Foundation for the Development of Caribbean Children

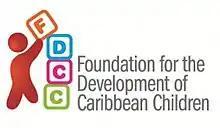

The Foundation for the Development of Caribbean Children (FDCC) is a nonprofit organisation helps disadvantaged young children in the Caribbean to reach their full potential through early childhood development (ECD) outreach. Headquartered in Bridgetown, Barbados and serving the entire Caribbean, the FDCC is the region's first indigenous foundation working in the ECD field.